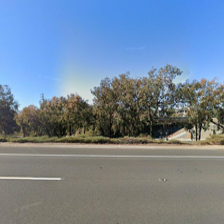
Label: streetView